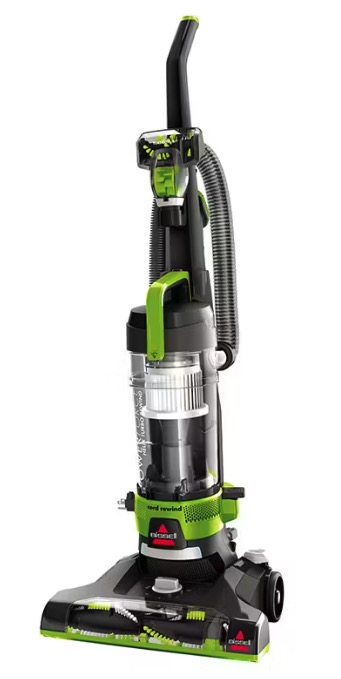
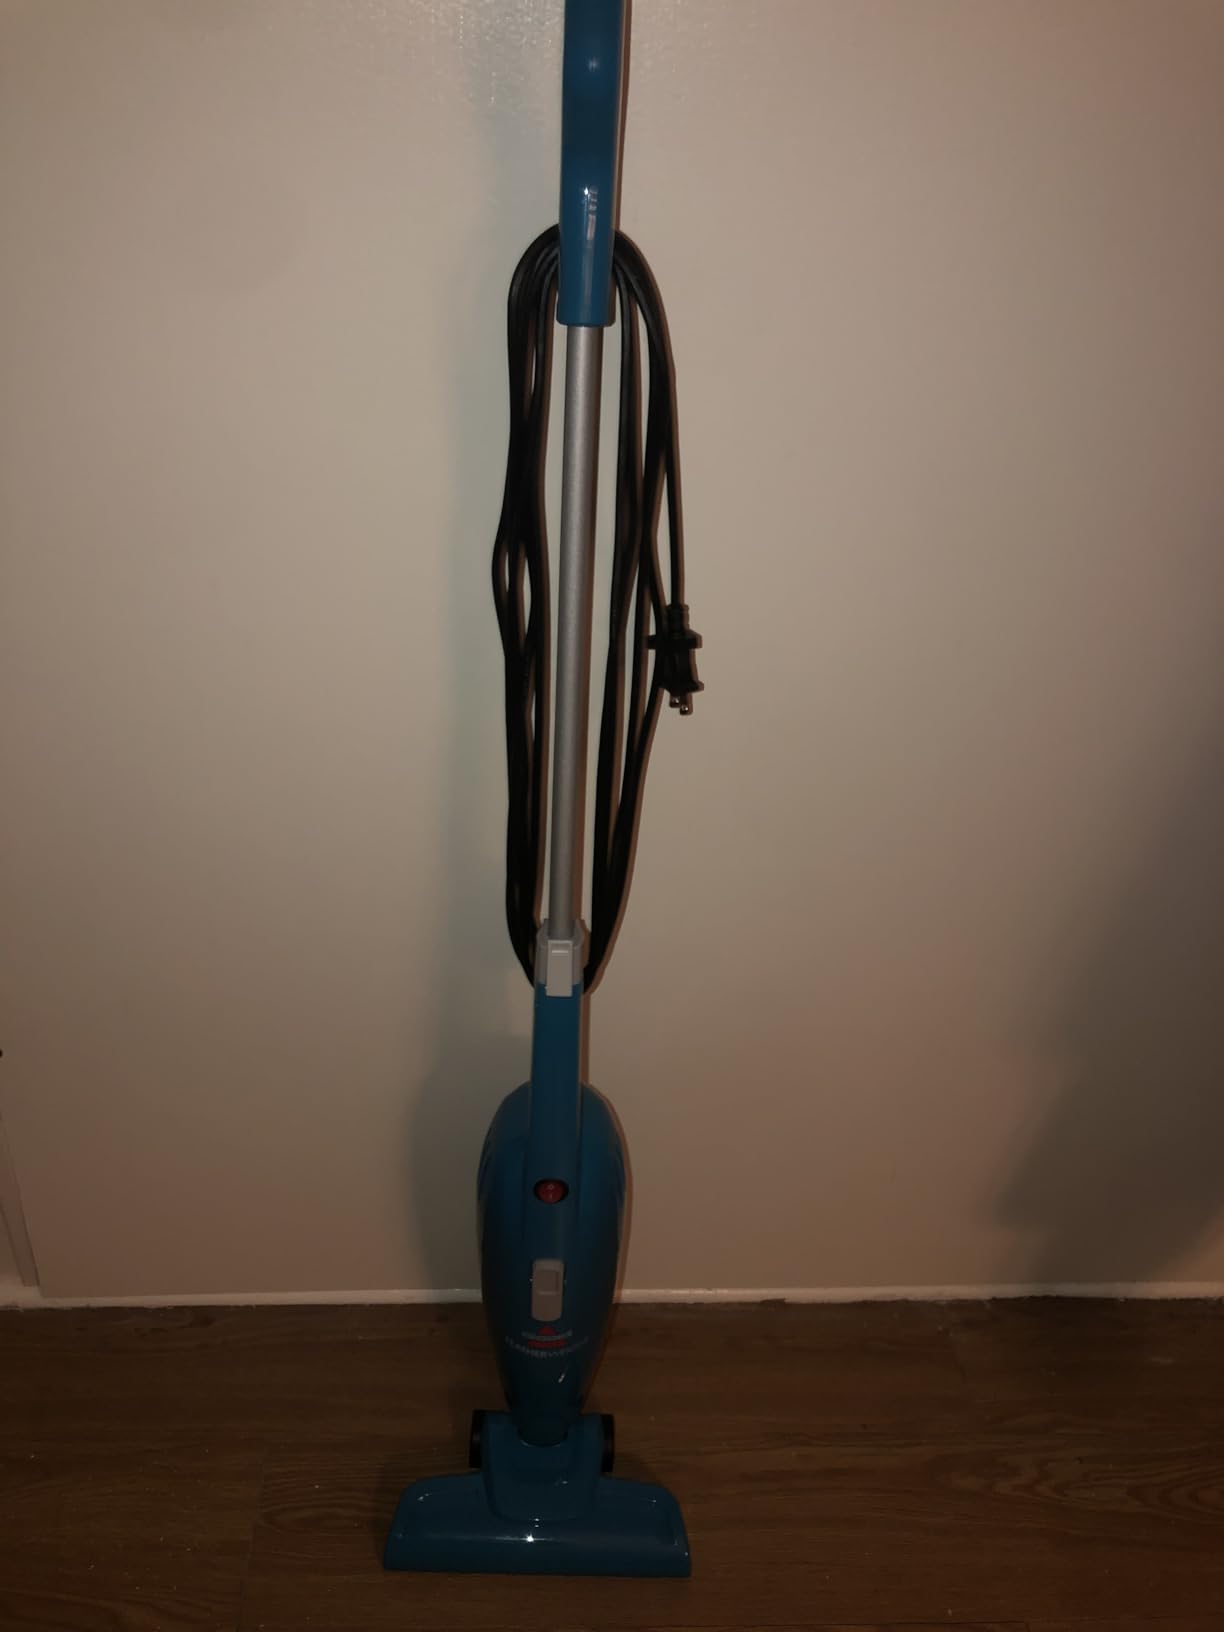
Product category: items_vacuum
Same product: no